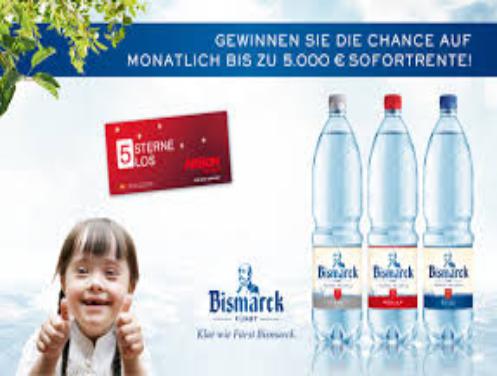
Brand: Furst Bismarck
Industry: Food